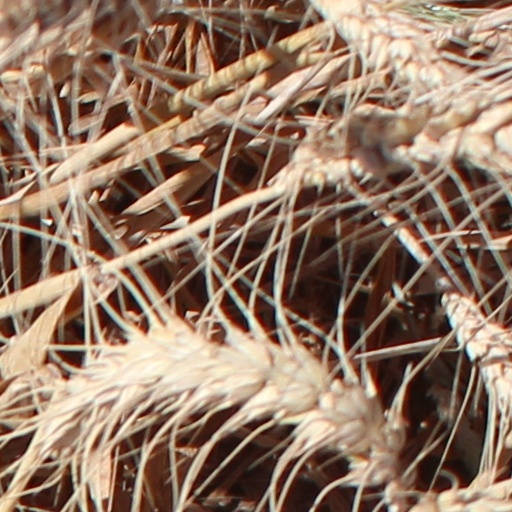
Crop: wheat